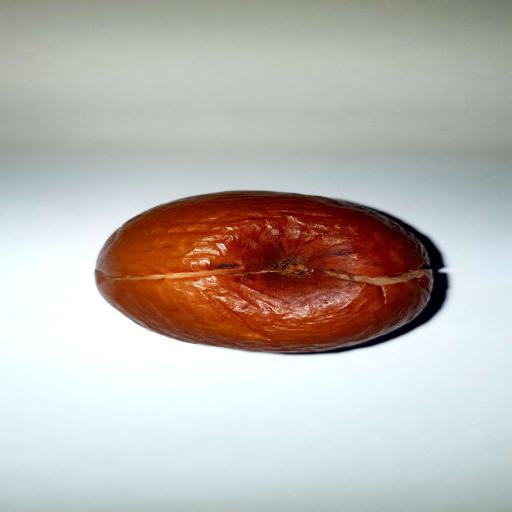
Label: bruised